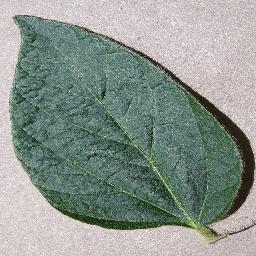
Label: Soybean___healthy